Sitti

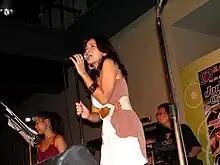
Sitti in concert in SM Taytay

Sitti Katrina Baiddin Navarro-Ramirez (born November 29, 1984 in Las Piñas), known professionally as Sitti, is a Filipino bossa nova singer. After releasing her first album, "Café Bossa", in 2006, other bossa nova acts in the Philippines followed. Navarro was also featured in the segment "A.S.A.P. Sessionistas" of the variety show "ASAP".